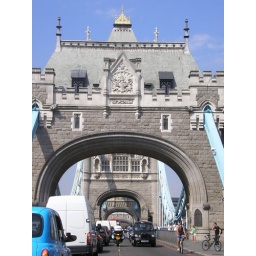
tower bridge looks like this if you were to stand in the middle of the road